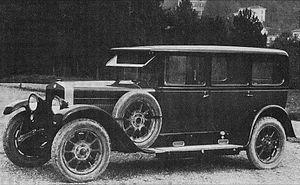
La Fiat 519 est une automobile de très haut de gamme fabriquée par le constructeur italien Fiat entre 1922 et 1927.